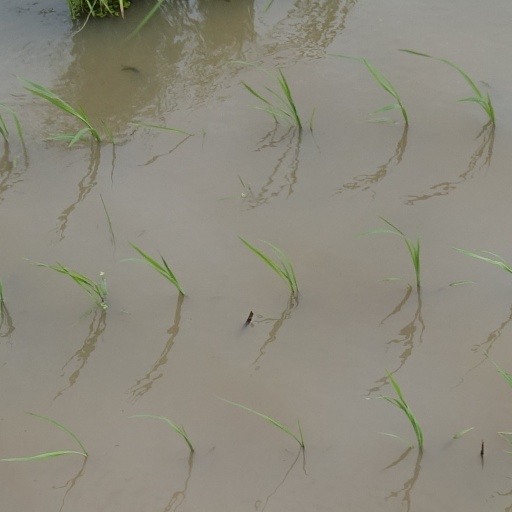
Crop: rice